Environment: real
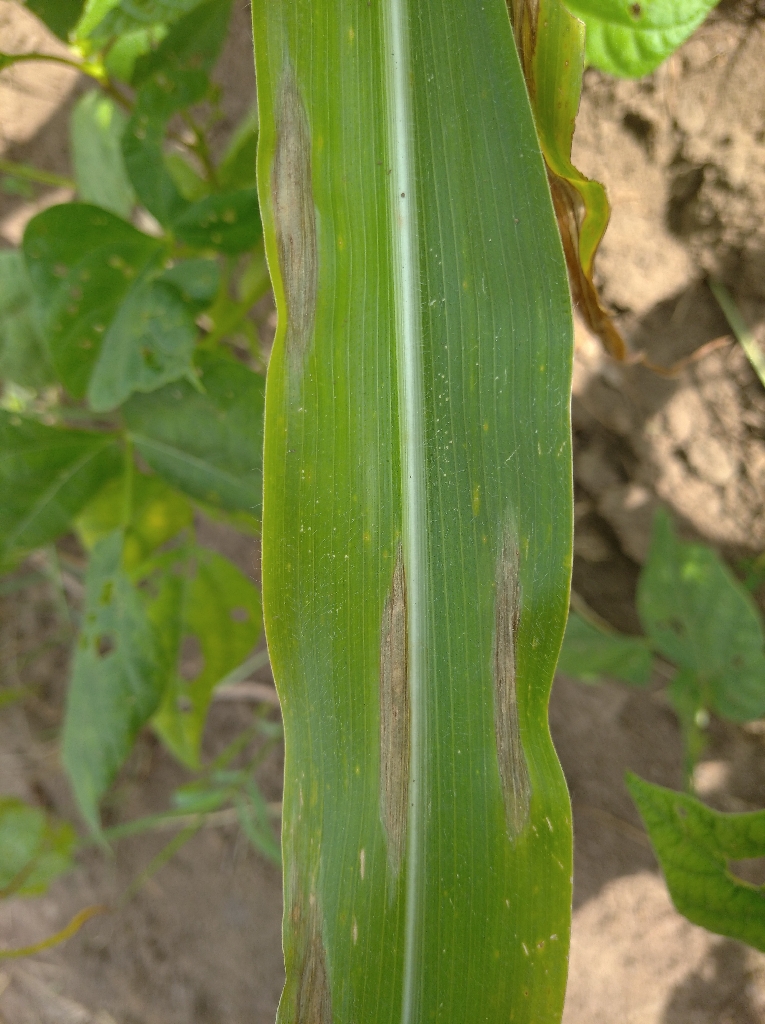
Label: northern_corn_leaf_blight